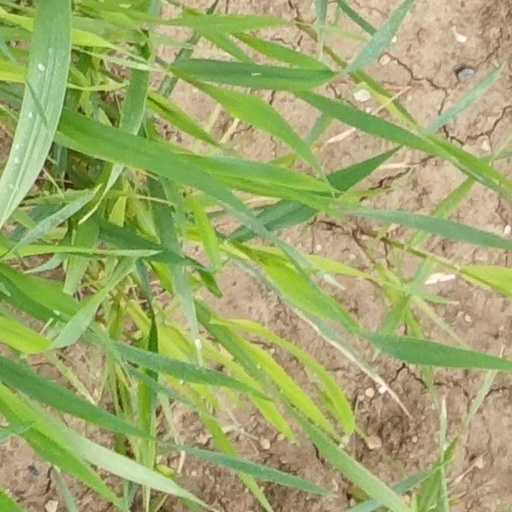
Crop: wheat